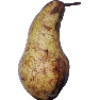
Label: Pear Abate 1